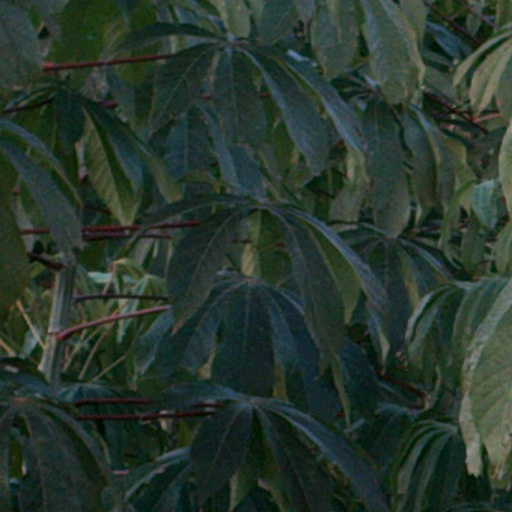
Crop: cassava